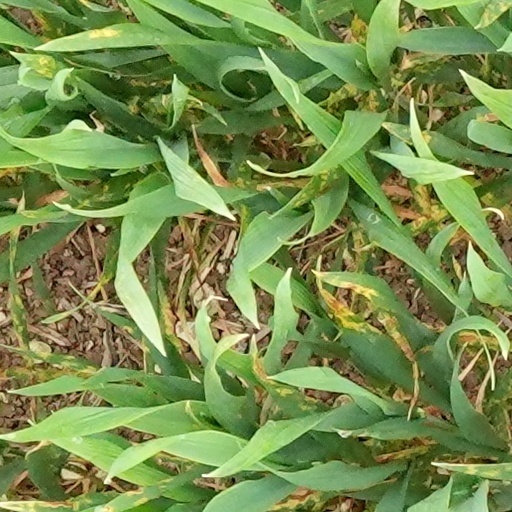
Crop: wheat